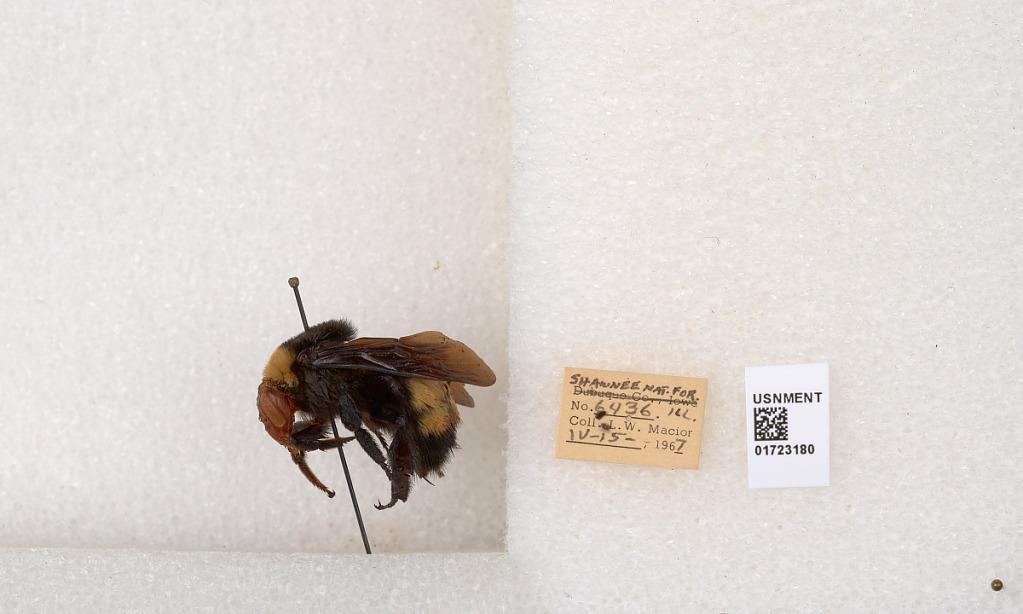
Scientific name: Bombus (Bombus) nevadensis auricormus
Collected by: L. Macior
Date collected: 1967-4-15
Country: United States
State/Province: Illinois
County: Johnson
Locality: Shawnee National Forest
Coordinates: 37.5114, -88.8011